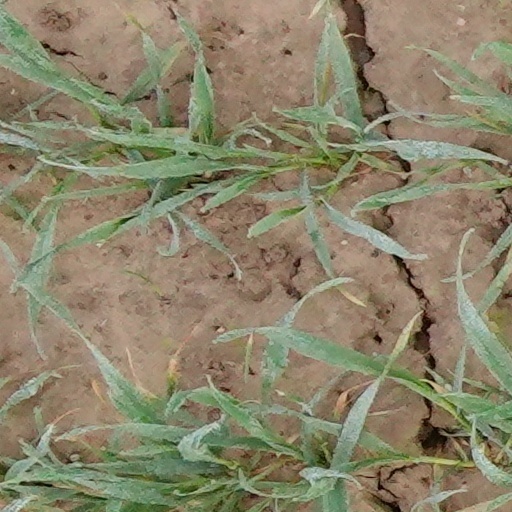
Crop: wheat